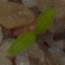
Label: common_chickweed